Enkor

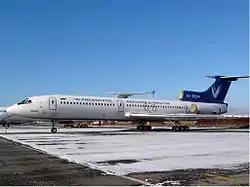
Enkor Tupolev Tu-154, Tolmachevo, 2004

Enkor (full name is "Joint Stock Company (JSC) Enkor") was an airline based in Moscow, Russia. It operated scheduled international passenger services and provided technical aircraft maintenance. Its main bases were Domodedovo International Airport, Moscow, Ulan Ude Airport (UUD) and Chelyabinsk Airport (CEK). In 2004, the airline merged with S7 which inherited their fleet of TU-154M aircraft. The TU-134 and Yakovlev Yak-42 aircraft were retired and the TU-154B2 was sold to Kolavia.